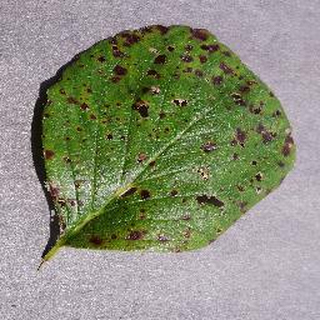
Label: strawberry_leaf_scorch